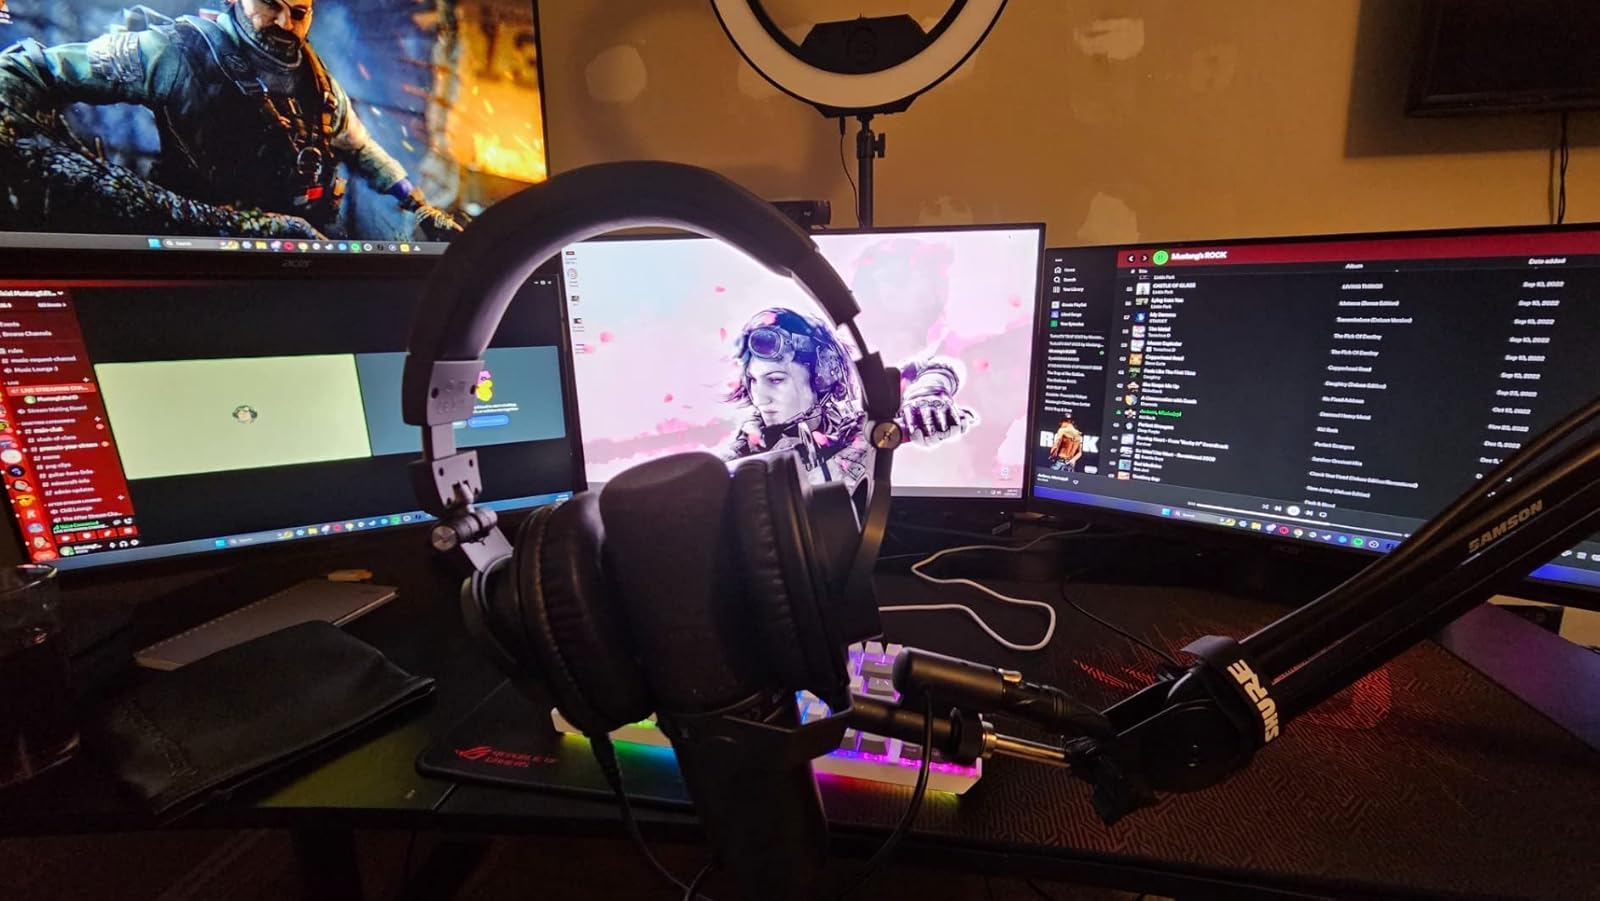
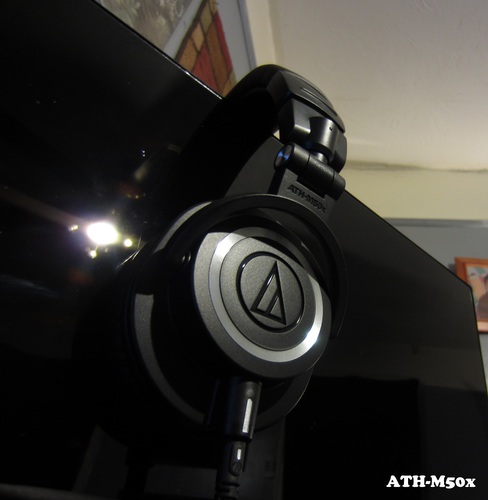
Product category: headphones
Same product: yes